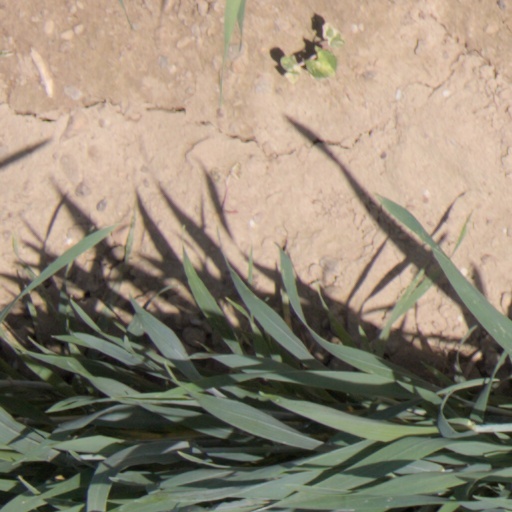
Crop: wheat